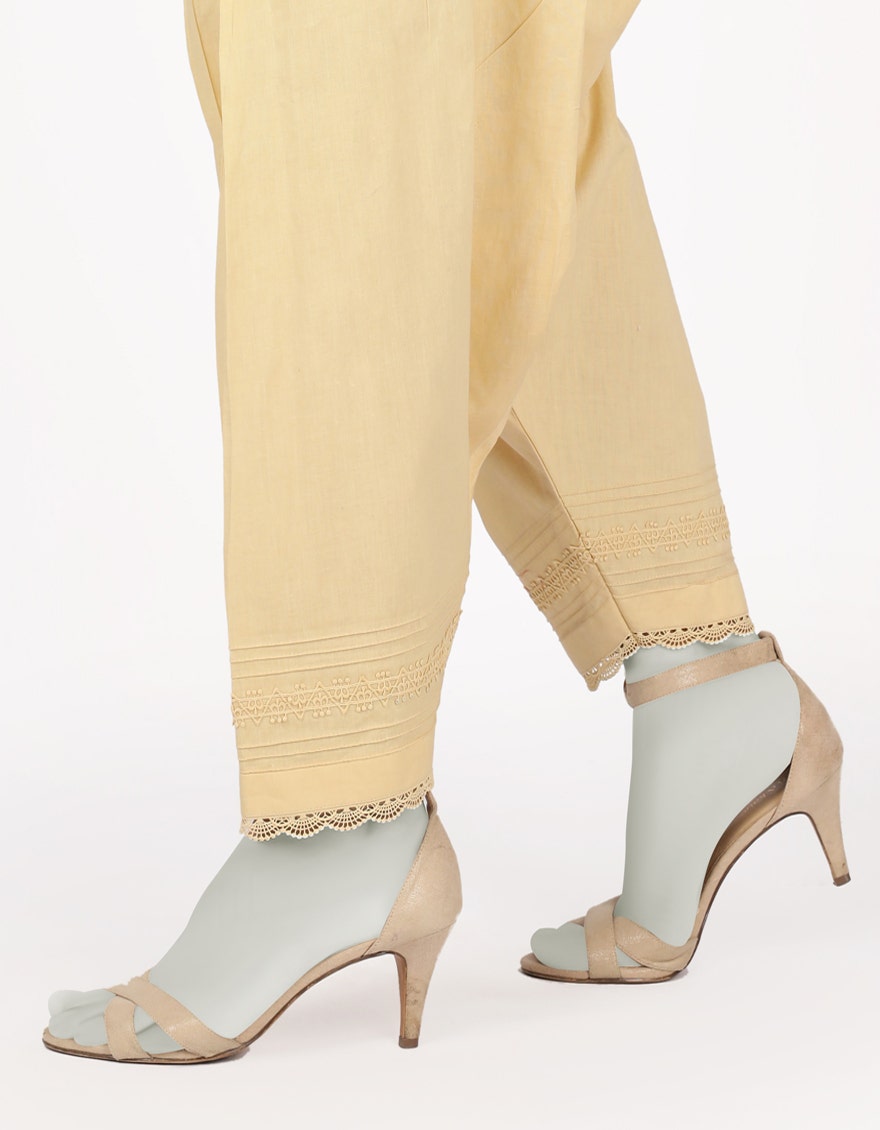
yellow chanderi cotton pants